Royal Pavilion, Aldershot

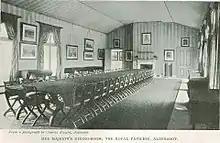
The dining room in the Royal Pavilion in 1900

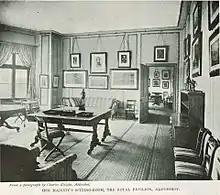
Queen Victoria's sitting room in the Pavilion in 1900

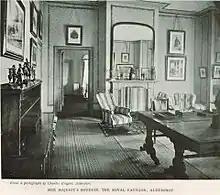
Queen Victoria's boudoir in the Pavilion in 1900

Before the establishment of the 'Camp at Aldershot', the British Army did not have any single permanent camp for training troops on a large scale. Prince Albert realised that the training and resources of the British Army compared unfavourably with some European armies and lobbied for something to be done. In 1852, following the death of The Iron Duke, a group of reformers, which included Prince Albert, forged an alliance that would seek to improve the training of the Army. Consequently, several thousands of acres of Aldershot heathland were subsequently purchased with the view to setting up a permanent military camp in the area.